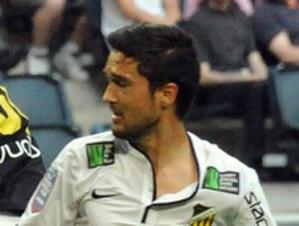
Leonard Zuta, né le 9 août 1992 à Göteborg en Suède, est un footballeur international nord-macédonien d'origine albanaise, qui évolue au poste de défenseur. Il possède également la nationalité suédoise.